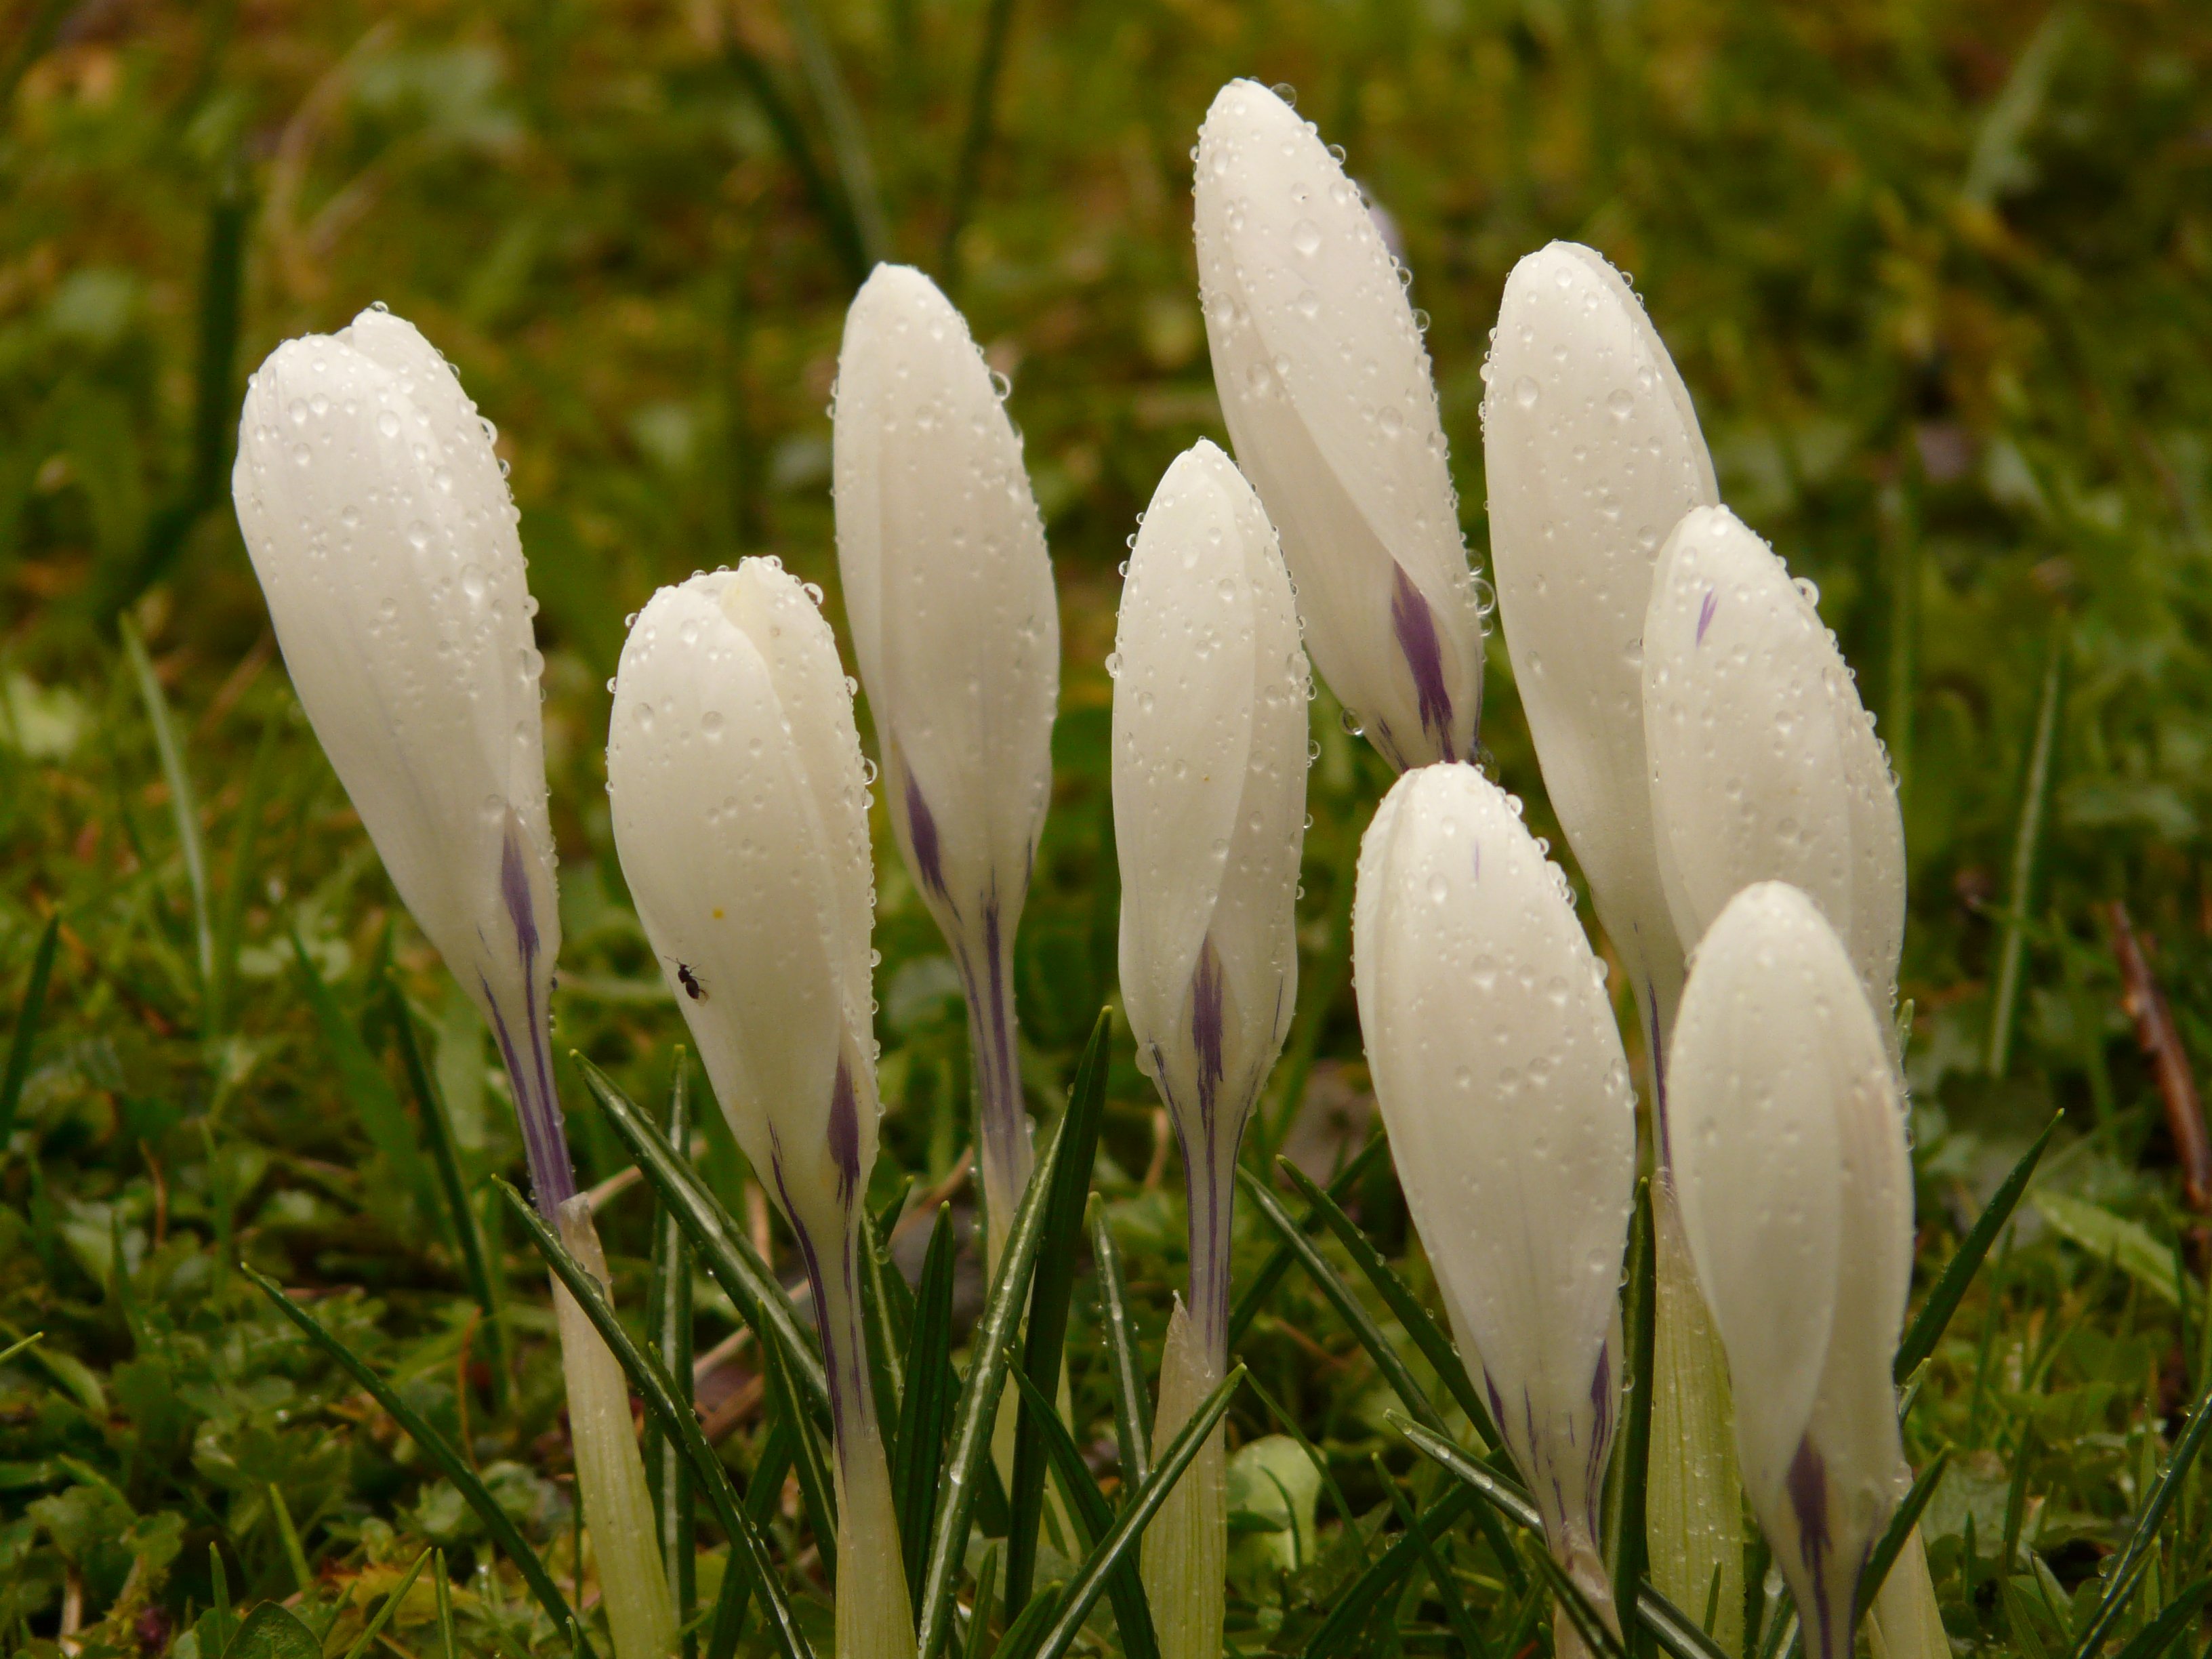
nature, grass, blossom, plant, white, meadow, rain, flower, petal, raindrop, wet, spring, color, macro, botany, colorful, garden, close, flora, wildflower, flowers, crocus, snowdrop, galanthus, macro photography, flowering plant, land plant